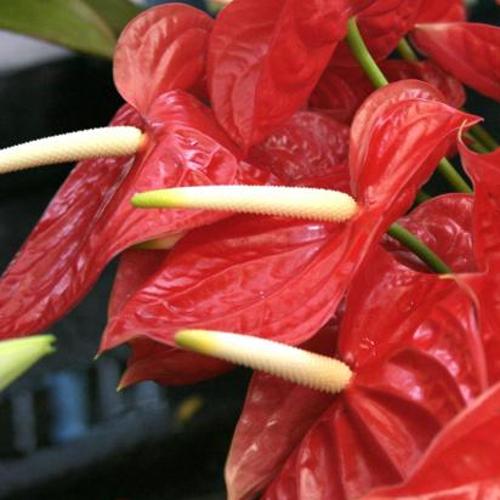
Label: anthurium